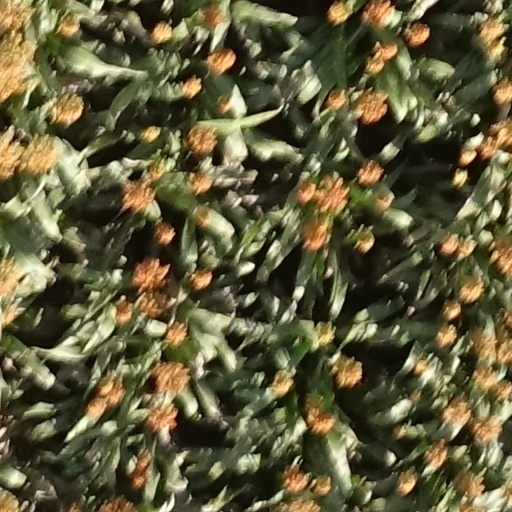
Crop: sorghum